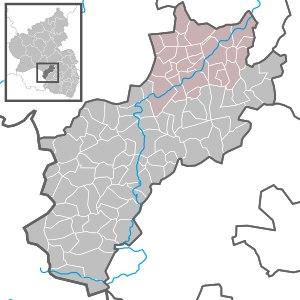
Rengsdorf est une Verbandsgemeinde de l'arrondissement de Neuwied dans la Rhénanie-Palatinat en Allemagne. Le siège de cette Verbandsgemeinde est dans la ville de Rengsdorf.